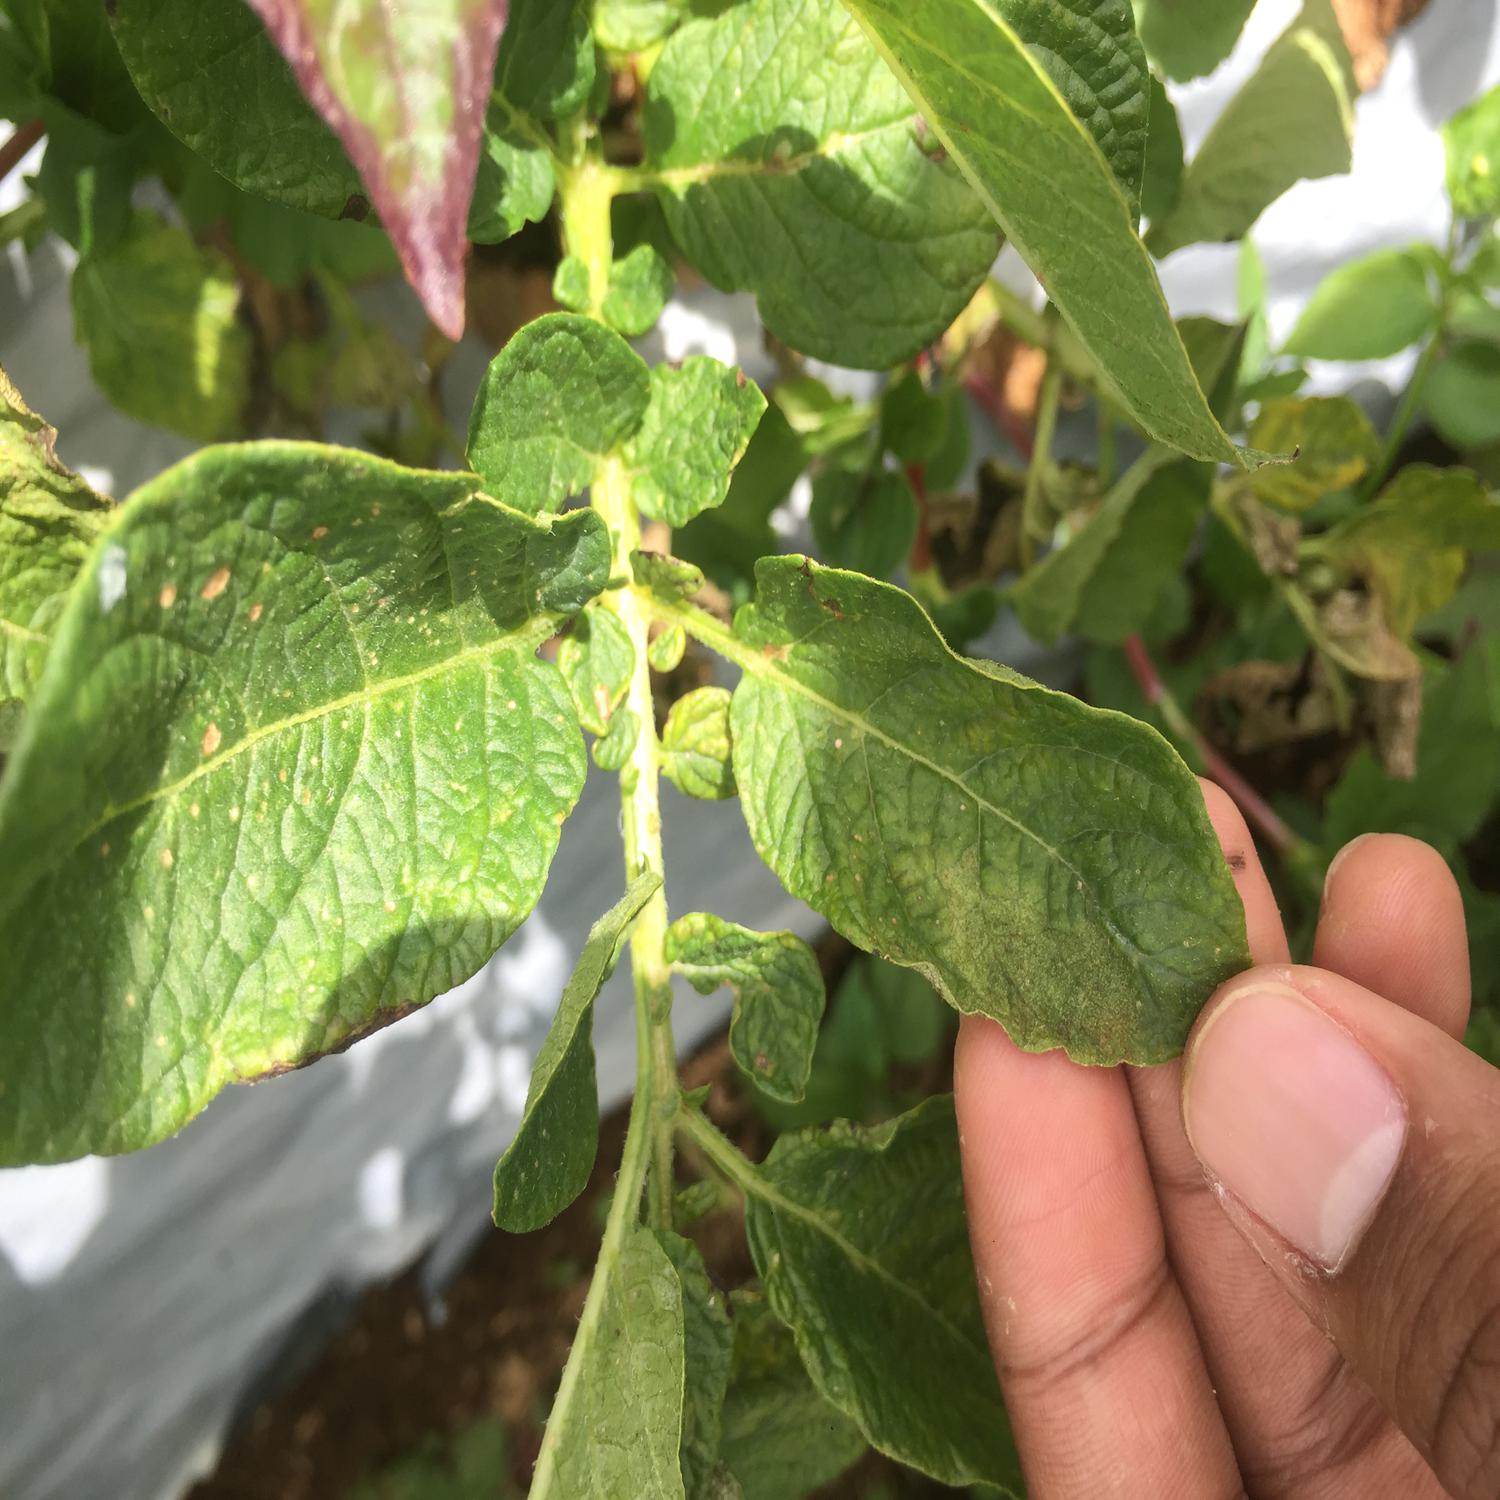
Etiqueta: Virus